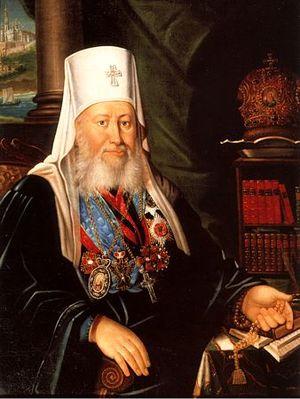
Eugène, né Evfimi Alekseïevitch Bolkhovitinov, fut métropolite de Kiev et de Galitch, historien de l'Eglise, archéographe et bibliographe.